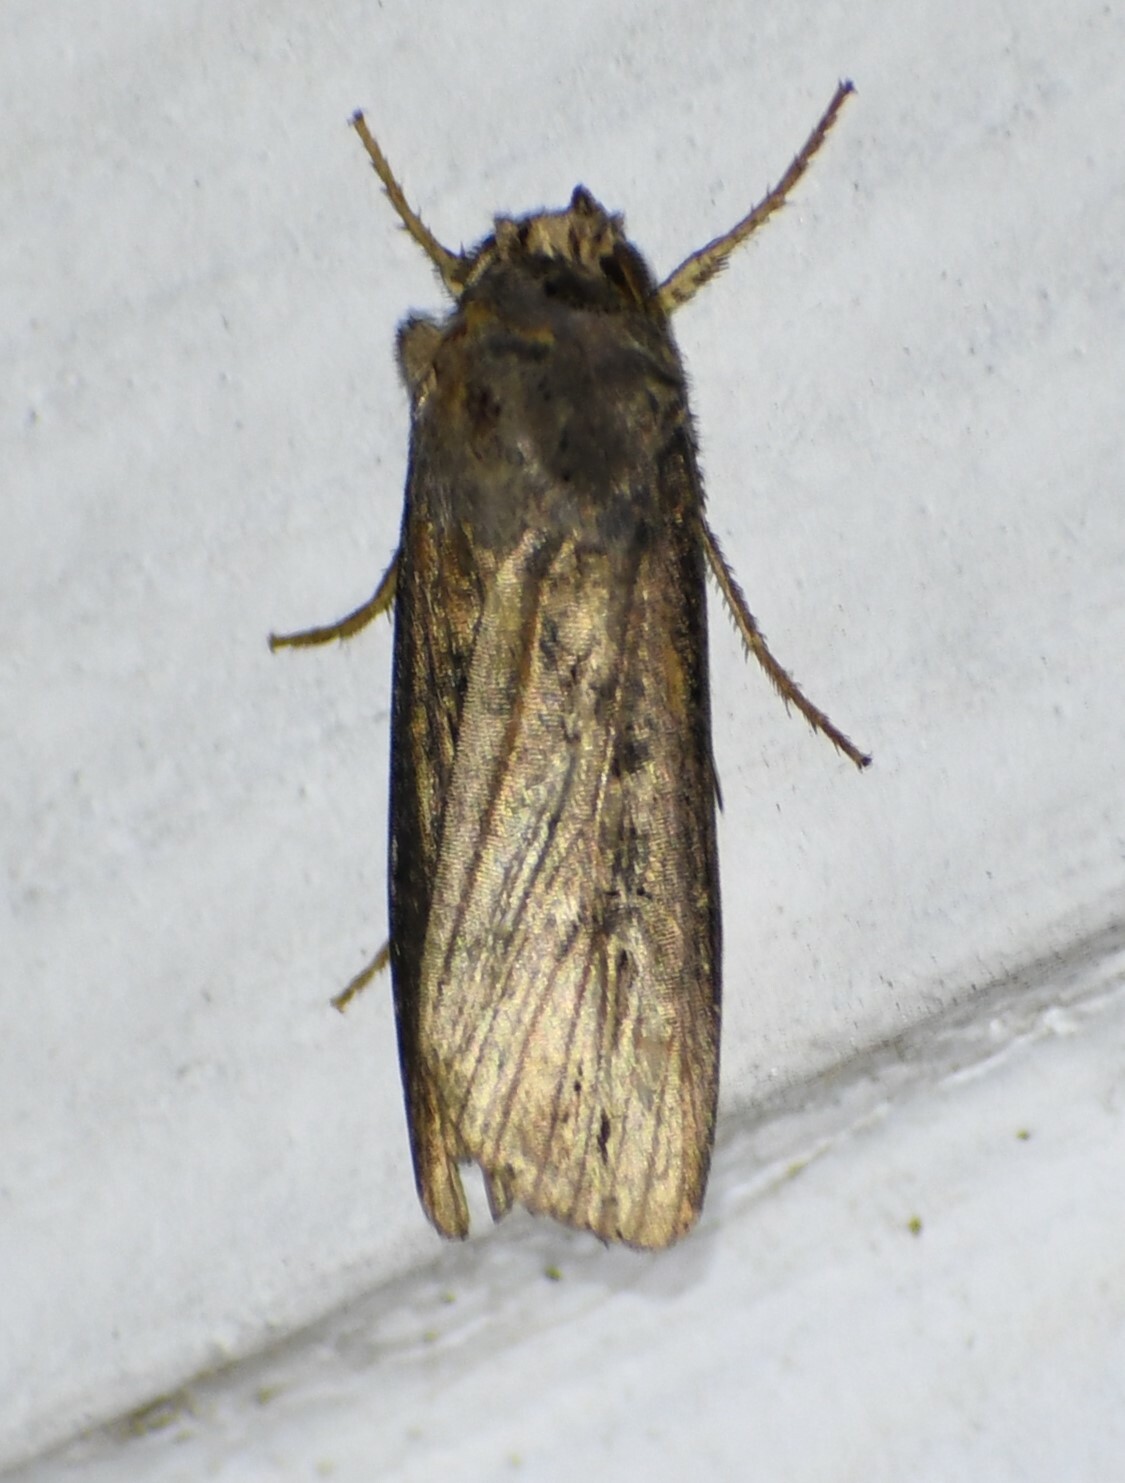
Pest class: cutworms